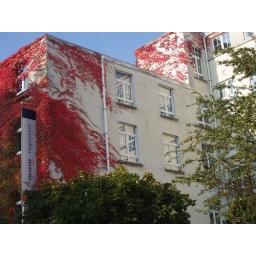
Red autumn leaves that spread like fire over a white building